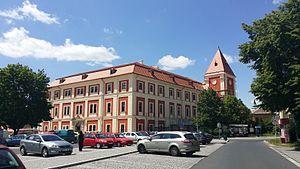
Ostrov est une ville du district et de la région de Karlovy Vary, en République tchèque. Sa population s'élevait à 16 865 habitants en 2018.